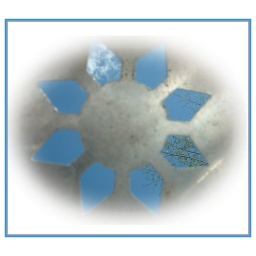
Circling around the sky you'll find a cloud pointing it's marker way up high.